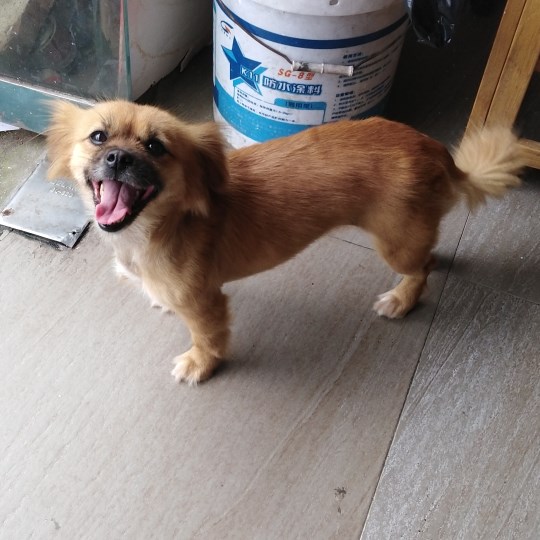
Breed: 806-n000129-papillon